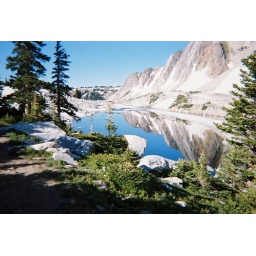
Reflection of mountains in the clear pool of the lake. Along the valley below Medicine Bow Peak